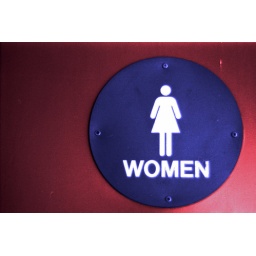
The women's restroom sign at school, it was in black and white.